François Barrault

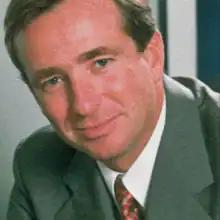
François Barrault

François Barrault (born 27 September 1960) is a French business executive in the digital industry. He is chairman of the Digiworld Institute, and chairs the annual Digiworld Summit which takes place in December in Paris.